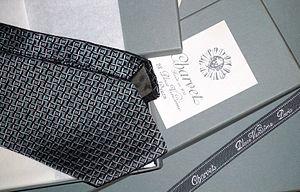
Charvet Place Vendôme cravate en soie